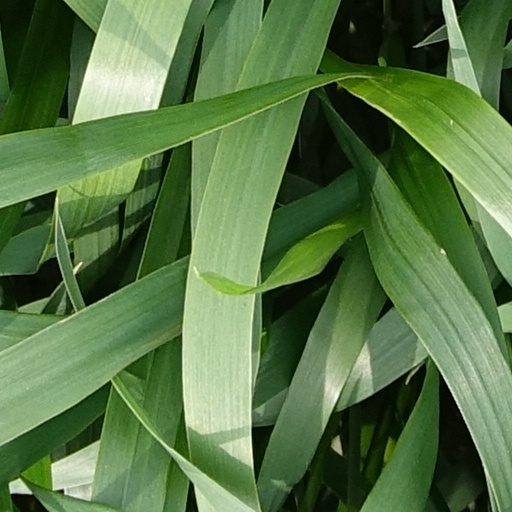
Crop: wheat